Suhua Highway Improvement Project

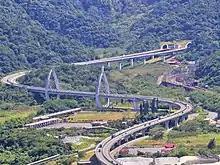
Baimi Bridge, part of the Suhua Highway Improvement Project

The Suhua Highway Improvement Project (colloquially 蘇花改) was a major highway project in northeast Taiwan to improve and bypass dangerous sections of the Suhua Highway, part of Provincial Highway 9.